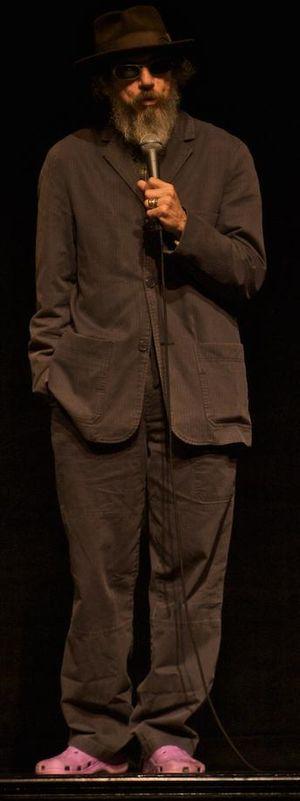
Seinfeld est une série télévisée humoristique américaine en 180 épisodes de 23 minutes créée par Jerry Seinfeld et Larry David et diffusée du 5 juillet 1989 au 14 mai 1998 sur le réseau NBC.
Larry Charles est un réalisateur, scénariste et producteur américain. Il est connu pour avoir été scénariste sur le sitcom américain Seinfeld. Il a aussi réalisé des films à succès tels que Borat, leçons culturelles sur l'Amérique au profit glorieuse nation Kazakhstan, Relidicule, Brüno et The Dictator.